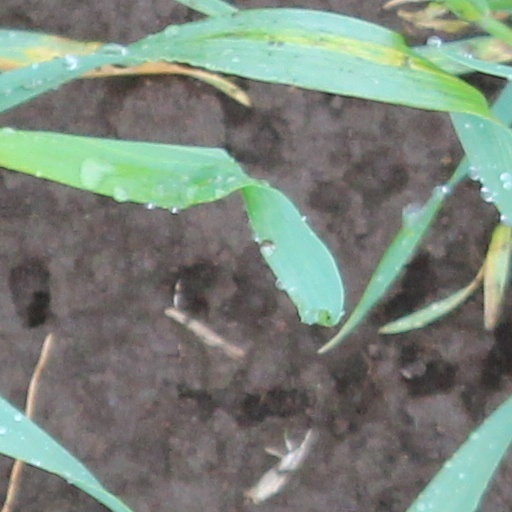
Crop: wheat